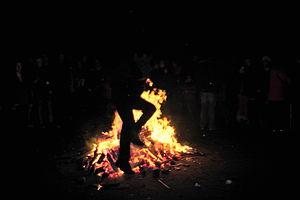
Tchaharchanbé-Souri, appelé aussi la Fête du feu, est célébré le mardi soir à la veille du dernier mercredi de l'année par les Iraniens depuis au moins 1 700 ans avant Jésus-Christ.